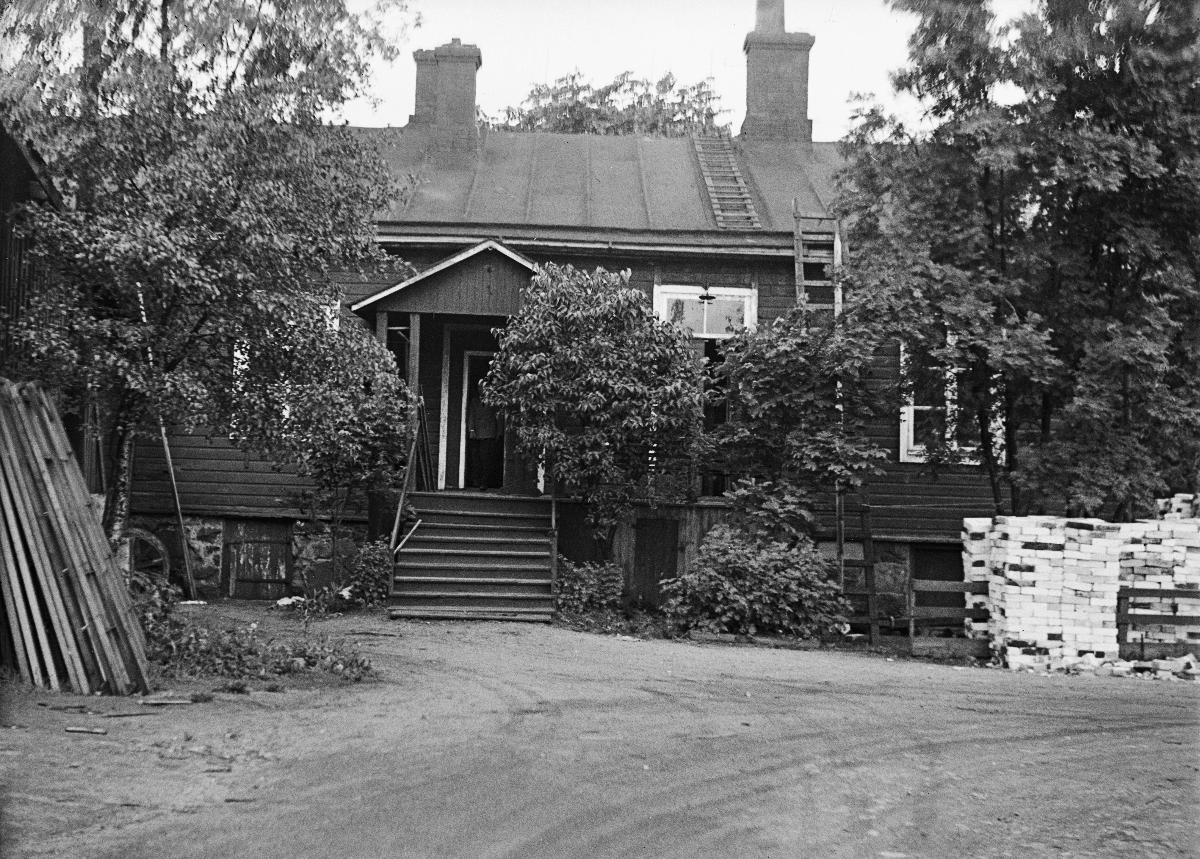
Helsingin telakka-alueen idylliä
Idyller vid Helsingfors skeppsvarv; Idyll at Helsinki Shipyard
sisällön kuvaus: Näkymä Helsingin vanhalta telakka-alueelta kesäkuussa 1938. content description: A View from Helsinki old shipyard area in June 1938. innehållsbeskrivning: Vy från området vid Helsingfors gamla skeppsvarv i juni 1938.
Kuvaaja: Sundström, Hugo, kuvaaja
Vuosi: 1938
Paikka: Suomi, Uusimaa, Helsinki
Aiheet: HBL; maisemakuvat; kaupungit (alueet); telakat; satamat; shipyards; harbours; seafare; docks; harbors; views; landscapes; cities; skeppsvarv; hamnar; sjöfart; dockor; vyer; landskap; städer